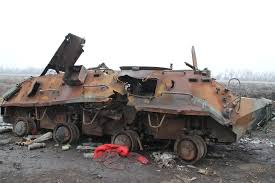
Label: BTR-60